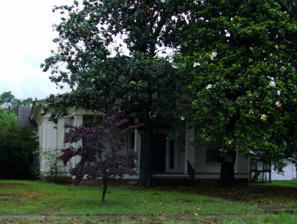
Building: Habicht-Cohn-Crow House
Country: United States of America
Year built: 1870
Historic house in Arkansas, United States United States historic place Habicht-Cohn-Crow House U.S. National Register of Historic Places Show map of Arkansas Show map of the United States Location Eighth and Pine, Arkadelphia, Arkansas Coordinates 34°7′21″N 93°3′21″W / 34.12250°N 93.05583°W / 34.12250; -93.05583 Area less than one acre Built 1870 ( 1870 ) Architect Mr. Gebhardt Architectural style Greek Revival NRHP reference No. 85002717 Added to NRHP October 3, 1985 The Habicht-Cohn-Crow House is a historic house at 8th and Pine in Arkadelphia, Arkansas .  The single-story Greek Revival house was built in 1870 for Captain Anthony Habicht.  Habicht sold the house in 1875 to M. M. Cohn, the founder of the regional MM Cohn department store chain.  Cohn sold it five years later to A. M. Crow, a local land agent for the railroad. The house was listed on the National Register of Historic Places in 1985. See also National Register of Historic Places listings in Clark County, Arkansas References